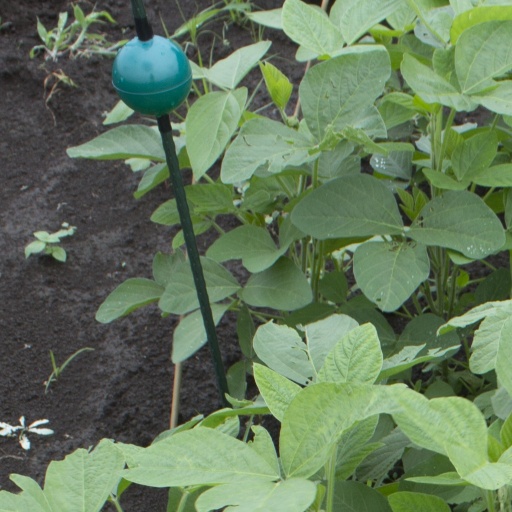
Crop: soybean